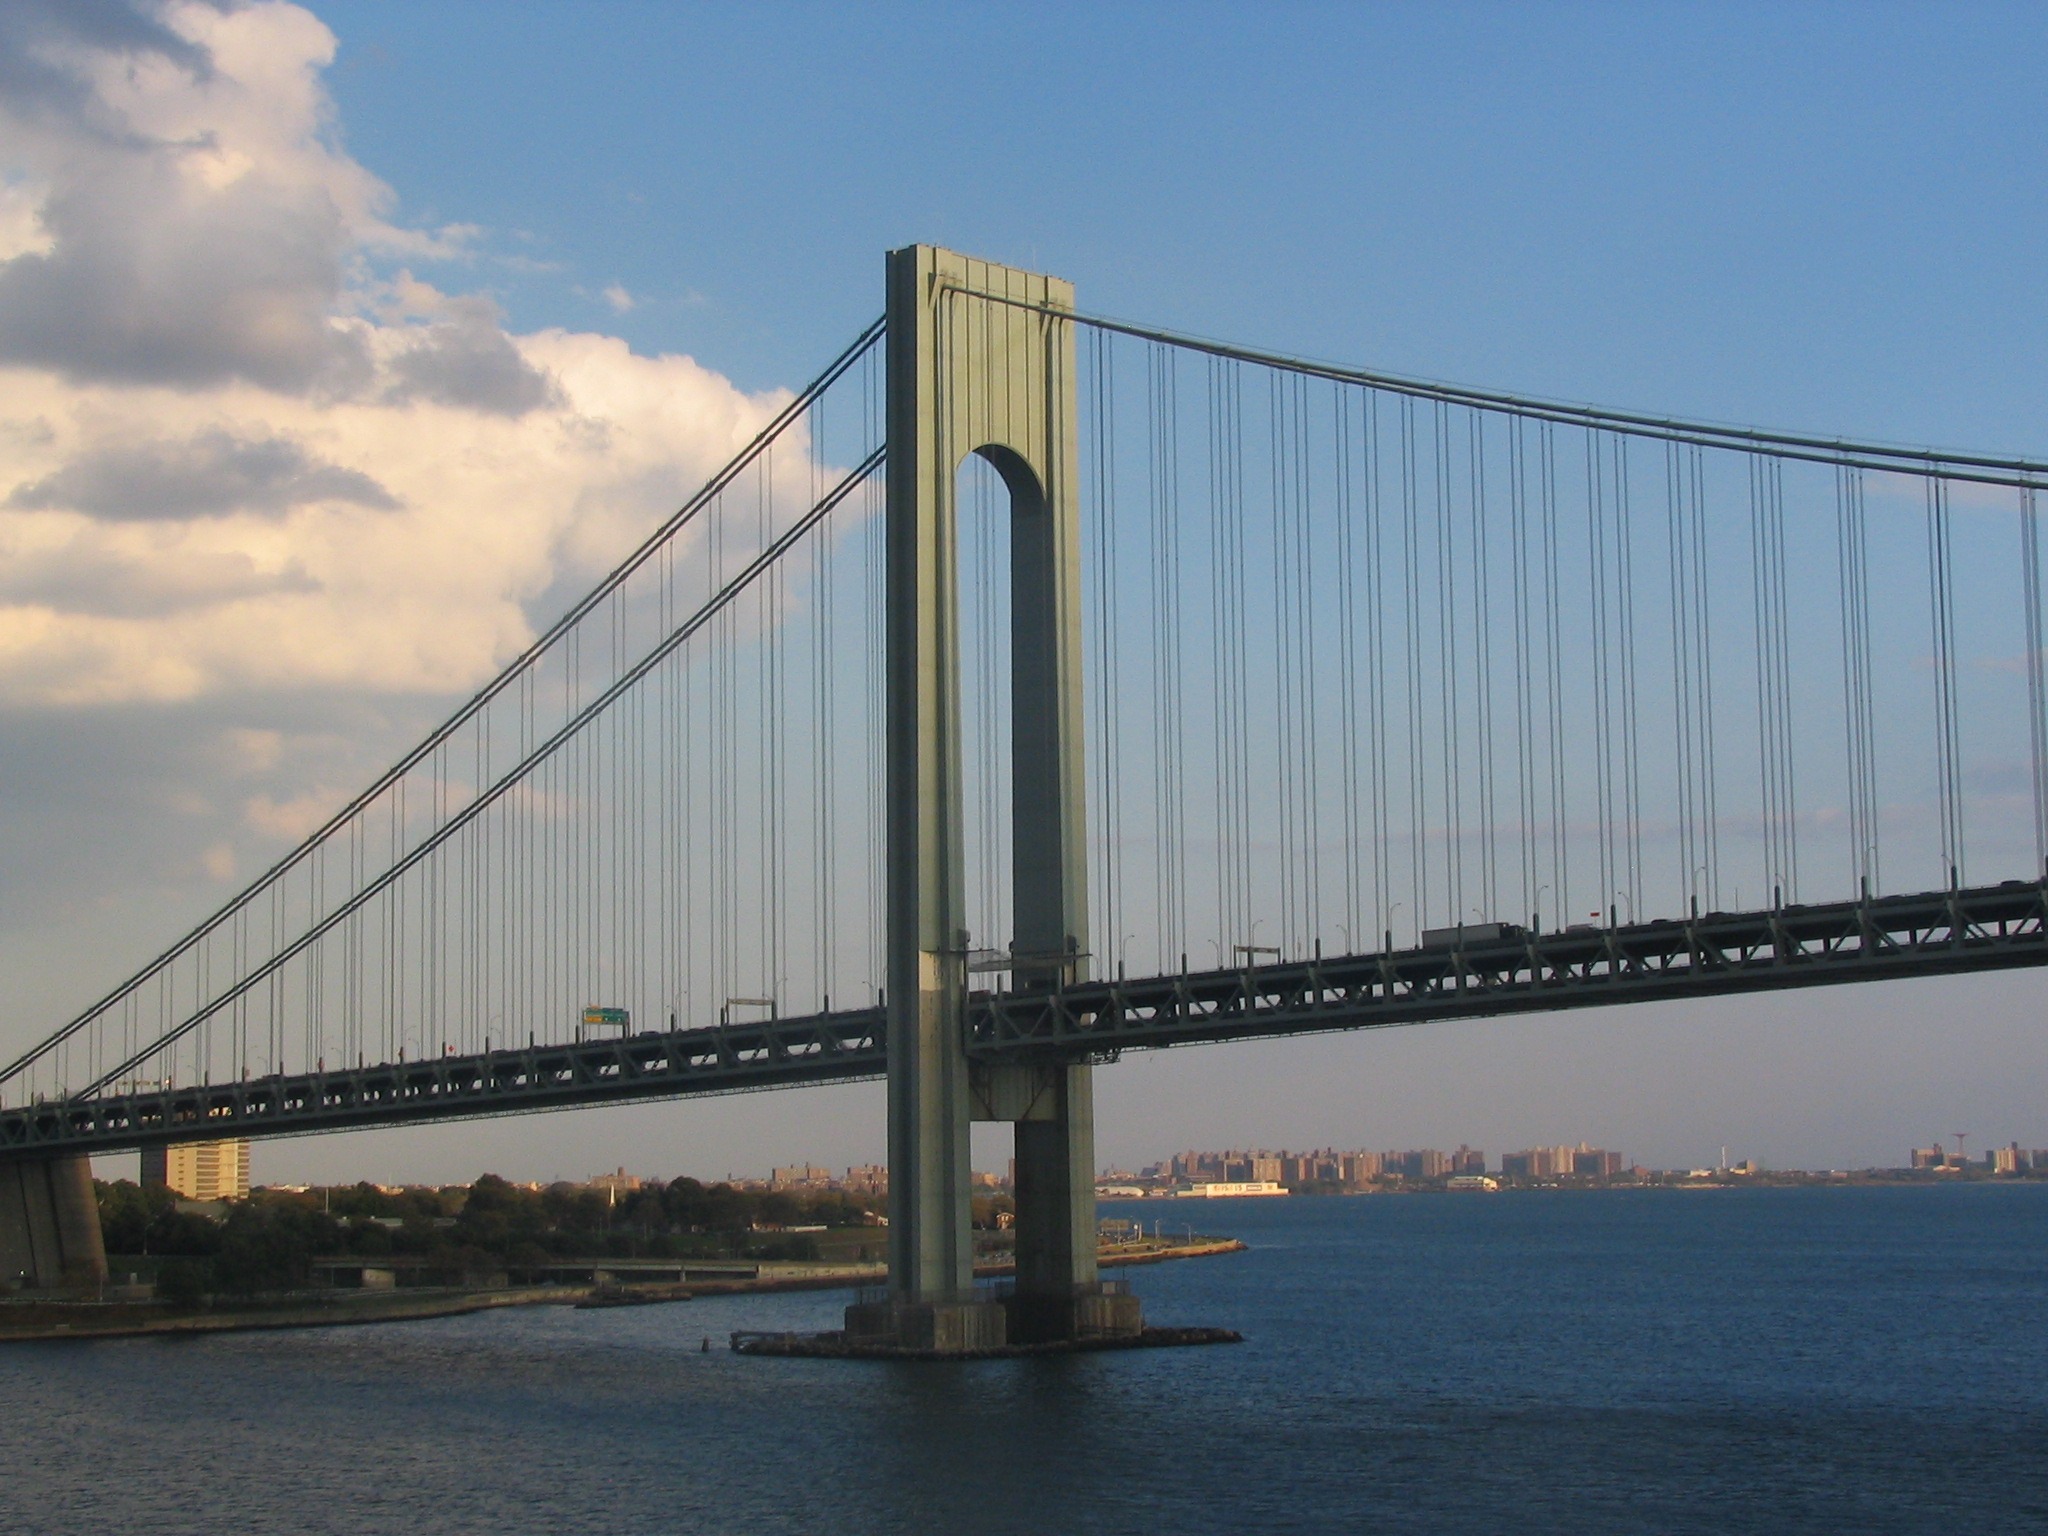
architecture, structure, bridge, new york, construction, engineering, roadway, architecture design, cable stayed bridge, nonbuilding structure, verrazano